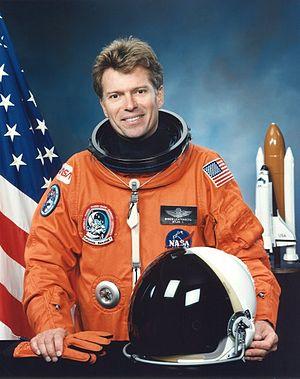
Byron Kurt Lichtenberg est un astronaute américain né le 19 février 1948.